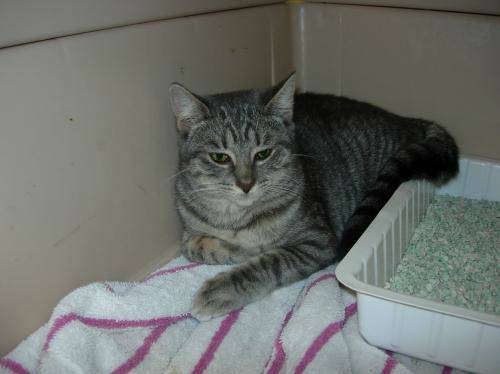
Label: cat